Cardonald College

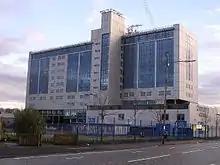
Cardonald College

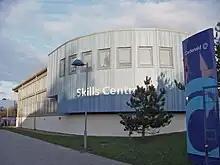
Cardonald College Skills Centre

In 2004 Building Design Partnership was appointed architect and design team leader for a major refurbishment and development project at the campus. This comprised building a new Family Centre and an Industry Skills Centre, as well as refurbishment of the existing tower block at the campus. The Skills Centre was partly financed by a donation from the Robertson Trust of £100,000.